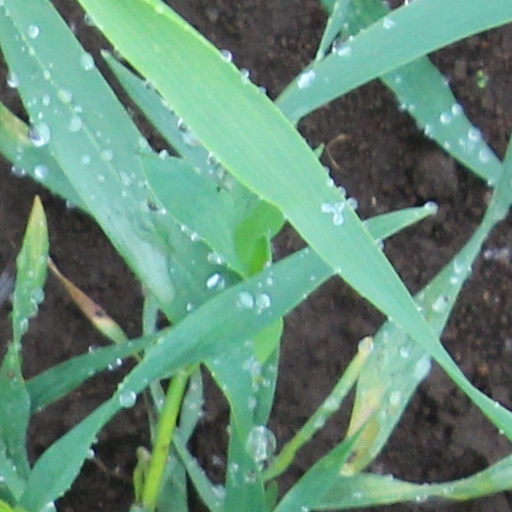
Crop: wheat